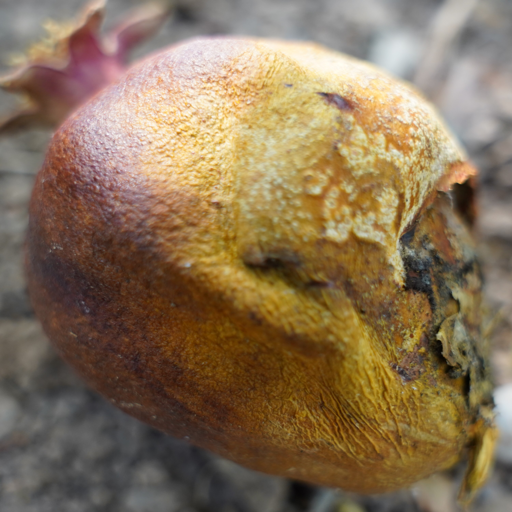
Label: Ectomyelois ceratoniae